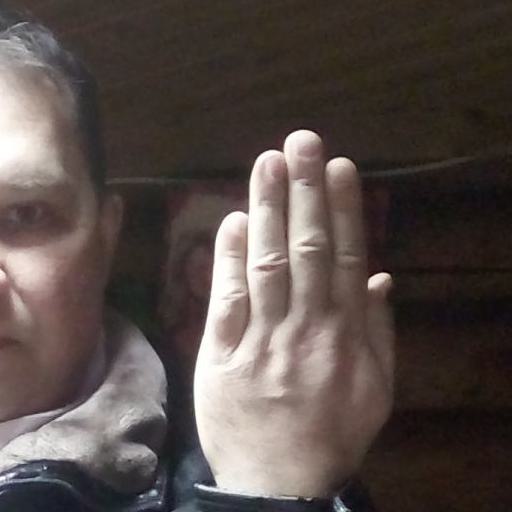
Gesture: stop_inverted